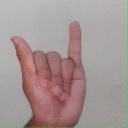
अक्षर: य